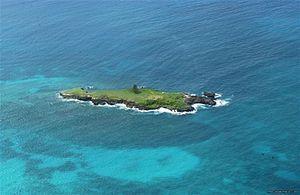
L'îlet de Vieux Fort est un îlet inhabité des Petites Antilles, situé en mer des Caraïbes, appartenant administrativement à Saint-Louis de Marie-Galante en Guadeloupe.
Saint-Louis ou parfois appelé Saint-Louis de Marie-Galante est une commune française située sur l’île de Marie-Galante dans le département de la Guadeloupe. Ses habitants sont appelés Saints-Louisiens.
Marie-Galante, est une île de l'archipel des Petites Antilles située à 30 km au sud-est des côtes de la « Guadeloupe continentale », dont elle est une dépendance administrative. Sa superficie de 158 km² en fait la troisième plus grande île des Antilles françaises, juste après la Guadeloupe et la Martinique. La communauté de communes de Marie-Galante, qui réunit les trois communes de l'île est la première communauté de communes de l'histoire de l'Outre-Mer.